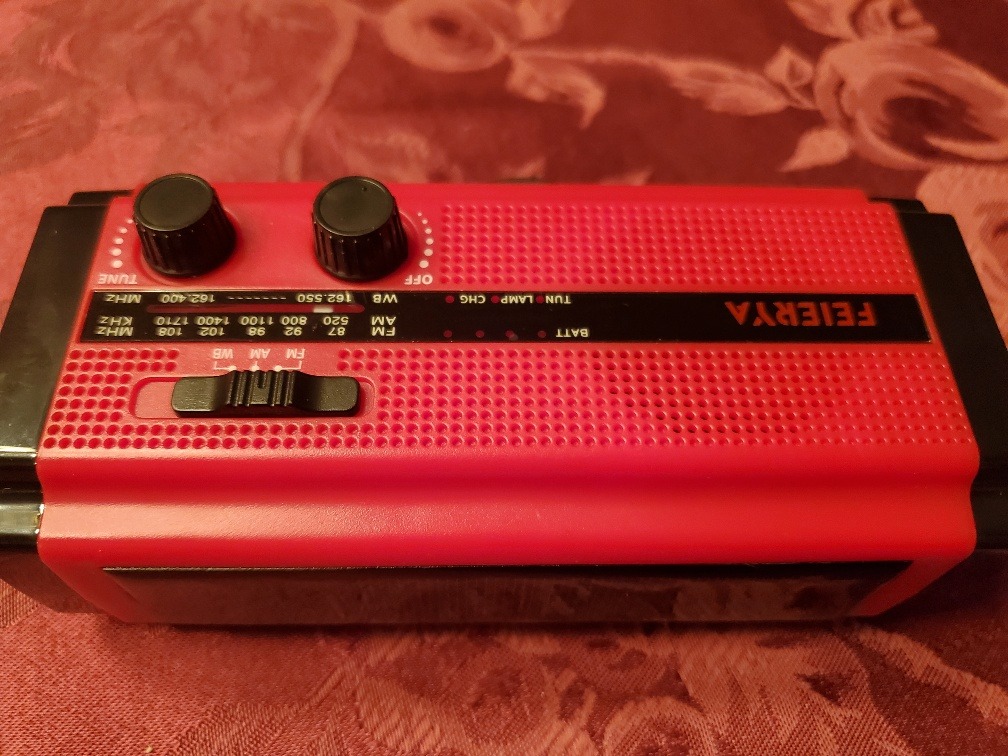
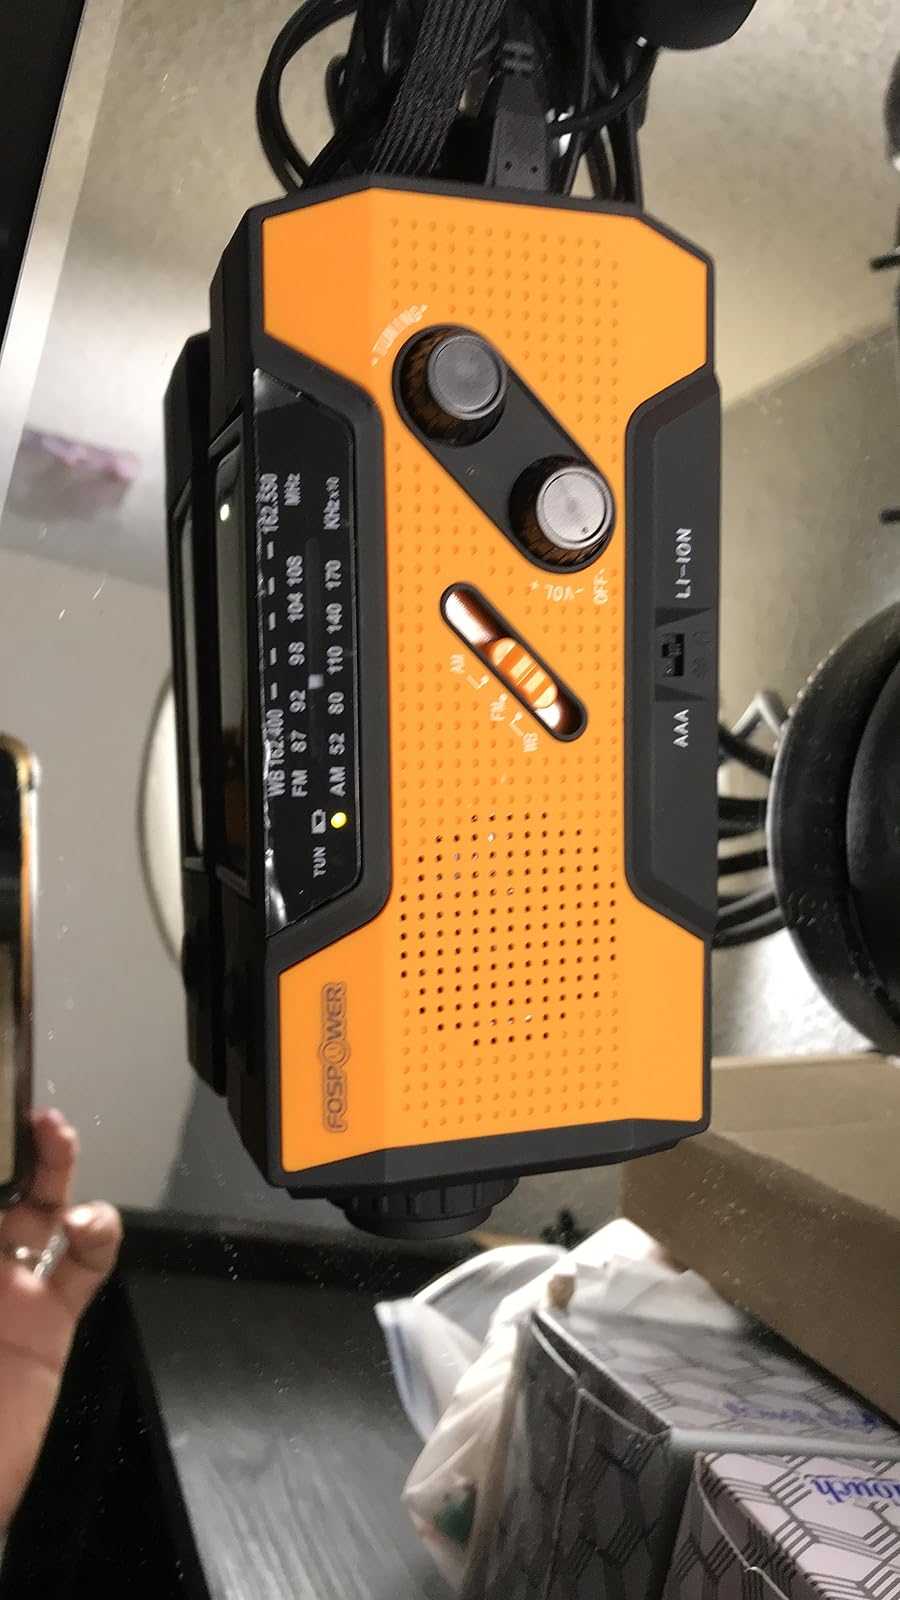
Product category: radio
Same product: no